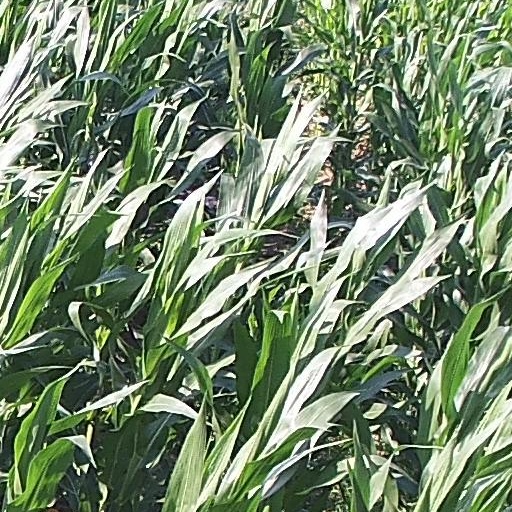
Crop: maize; corn